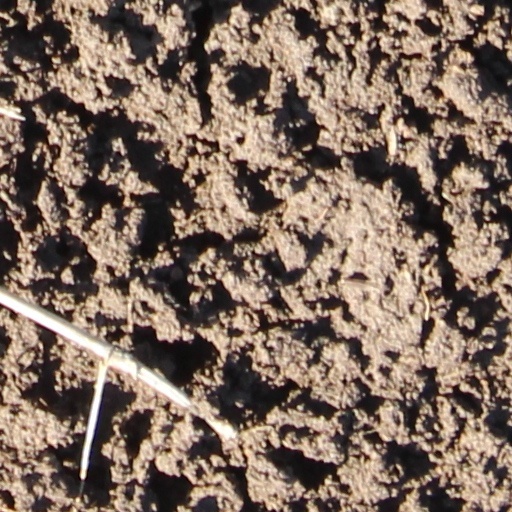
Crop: wheat